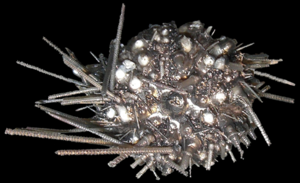
L’oursin-diadème de Savigny est une espèce d'oursin régulier tropical de la famille des Diadematidae, caractérisé par de très longues épines et des motifs linéaires généralement bleu électrique sur la face supérieure.